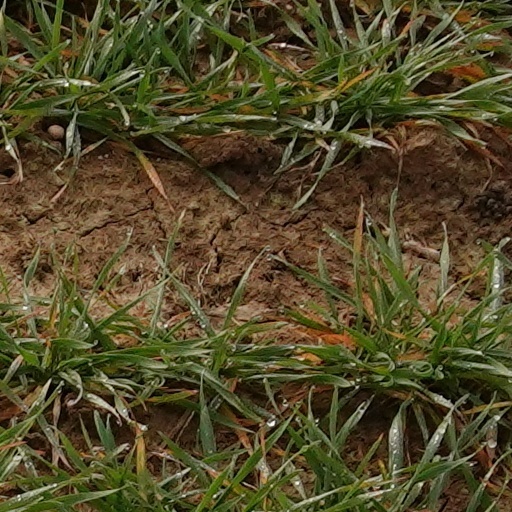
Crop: wheat